Tickford Racing

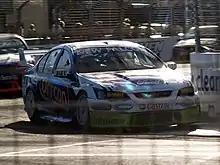
Mark Winterbottom at the 2008 Hamilton 400.

Tickford Racing (formerly known as Prodrive Racing Australia and Ford Performance Racing) is an Australian motor racing team which competes in the Supercars Championship. The team currently campaigns two Ford Mustangs, with their current drivers being Cam Waters and Thomas Randle. Tickford Racing also competes in the Super2 Series with Reuben Goodall, Lochie Dalton, Rylan Gray and Nash Morris.